Hold-Up (1985 film)

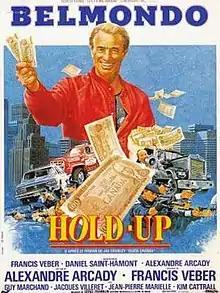
French film poster

Hold-Up is a Franco-Canadian crime comedy from 1985, starring Jean-Paul Belmondo and directed by Alexandre Arcady. The screenplay by Arcady, Daniel Saint-Hamont and Francis Veber is based on the novel "Quick Change" by Jay Cronley. The novel was filmed again, as "Quick Change" (1990), with Bill Murray starring and co-directing.